Raphaël Pidoux

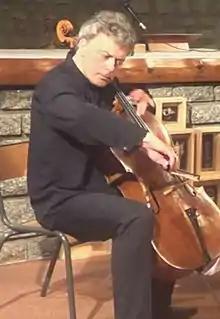
Raphaël Pidoux at Vollore-Montagne (Puy-de-Dôme) on 17 July 2014

Raphaël Pidoux was the [[cellist]] of the [[Trio Wanderer]] with which he has led an international career playing in the [[Théâtre des Champs-Élysées]], the [[Wigmore Hall]] of London, the of Munich, the [[Konzerthaus, Vienna]] and [[Konzerthaus Berlin]], the [[Concertgebouw, Amsterdam|Concertgebouw]] of Amsterdam, the [[Musikverein]] of Graz, [[La Scala]] of Milan.